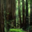
Label: forest